Ryan Truex

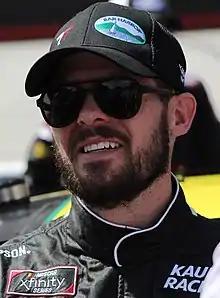
Truex at Bristol Motor Speedway in 2018

Ryan Matthew Truex (born March 18, 1992) is an American professional stock car racing driver. He competes part-time in the NASCAR Xfinity Series, driving the No. 24 Toyota GR Supra for Sam Hunt Racing. As a reserve driver for Joe Gibbs Racing in the Cup and Xfinity Series, he also competes part-time in the NASCAR Cup Series, driving No. 11 Toyota Camry XSE for JGR.